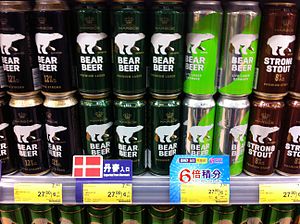
Harboe Bjørnebryg
Bjørnebryg på en butikshylde i Hong Kong.
Harboe Bjørnebryg er en lagerøl brygget af Harboes Bryggeri. Den tilhører Skatteklasse 3 grundet sin høje alkoholprocent, der i Danmark ligger på 7,7%. Øllen har en duft af humle, og smager af malt/karamel. Det er også en eksportøl.